Lantana montevidensis

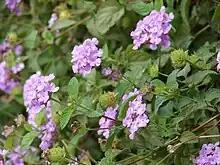
Blossoms and foliage

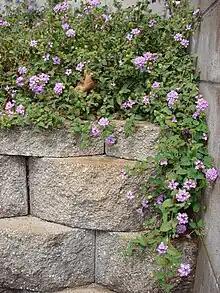
Trailing down a wall

"Lantana montevidensis" is a small strongly scented flowering low shrub with oval-shaped green leaves. With support it has a climbing 'vine' form, when on edge a trailing form, and on the flat a groundcover form.